Sawtooth Wilderness

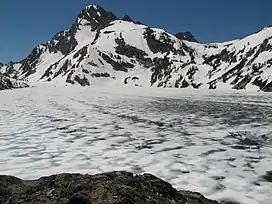
Sawtooth Lake and Mount Regan in June 2008

The entire wilderness is in the watershed of the Snake River, a tributary of the Columbia River, which flows into the Pacific Ocean. The eastern side of the wilderness is drained by Salmon River, which flows into the Snake River downstream. The western side of the wilderness is in the watershed of the South Fork of the Payette River, while part of the southern end of the wilderness is drained by the Boise River. Several hundred lakes exist in the Sawtooth Wilderness, and nearly all are the result of glaciation. The largest lake in the wilderness is Sawtooth Lake, and other large lakes include Alice, Toxaway, Ardeth, Edna, Hell Roaring, Goat, and Baron lakes. Lakes in the wilderness can remain frozen until mid-summer, and many of the smaller lakes are unnamed.